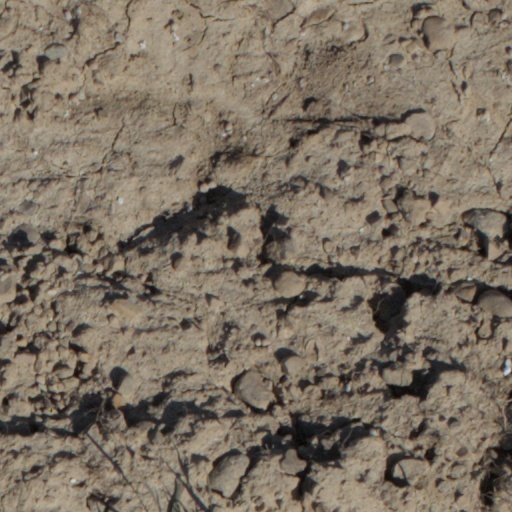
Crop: wheat